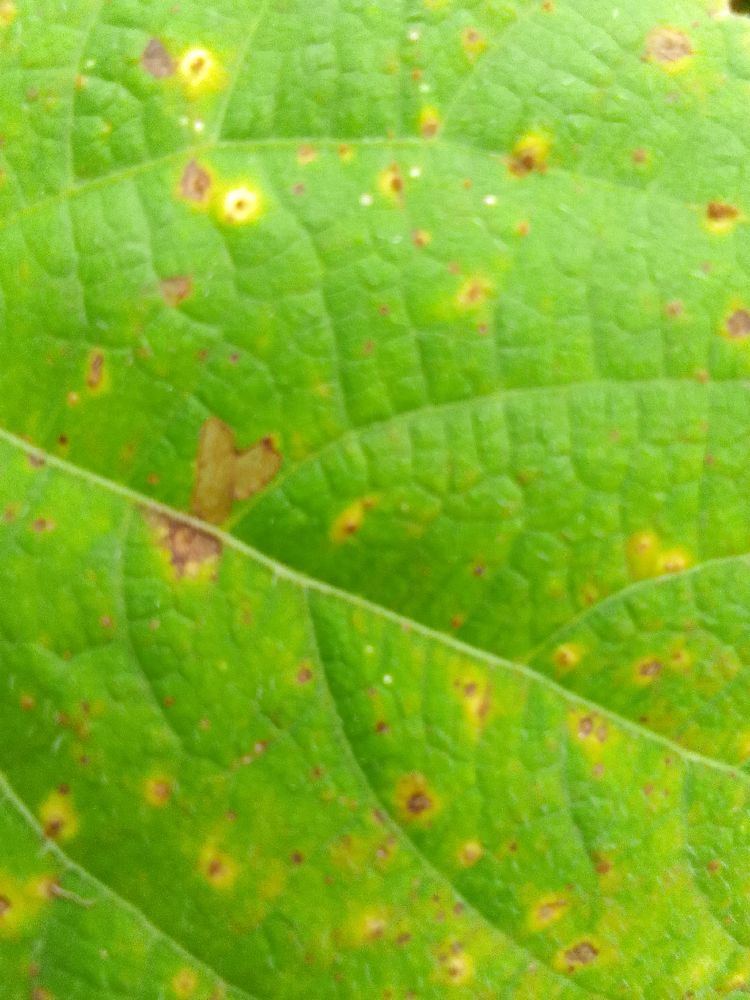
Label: rust